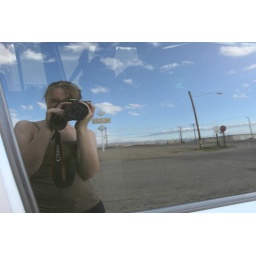
self-portrait in the car window -- gaston's cafe, niland, ca